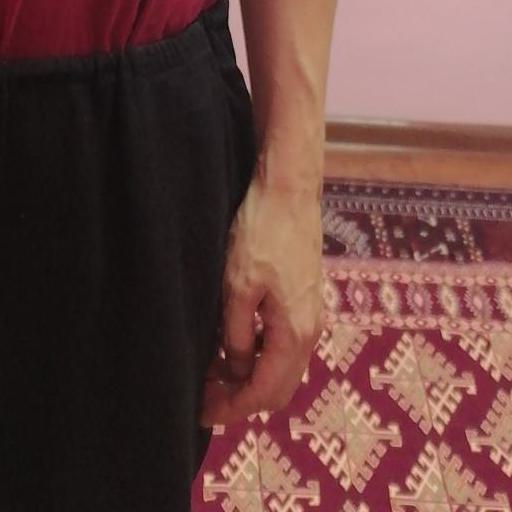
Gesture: no_gesture